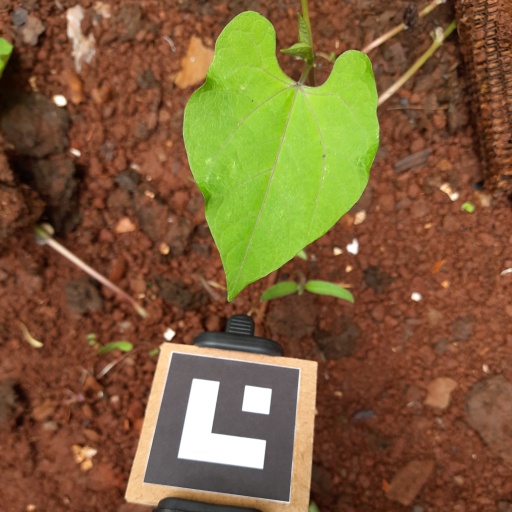
Observations: wavy surface, no eating holes, under shade